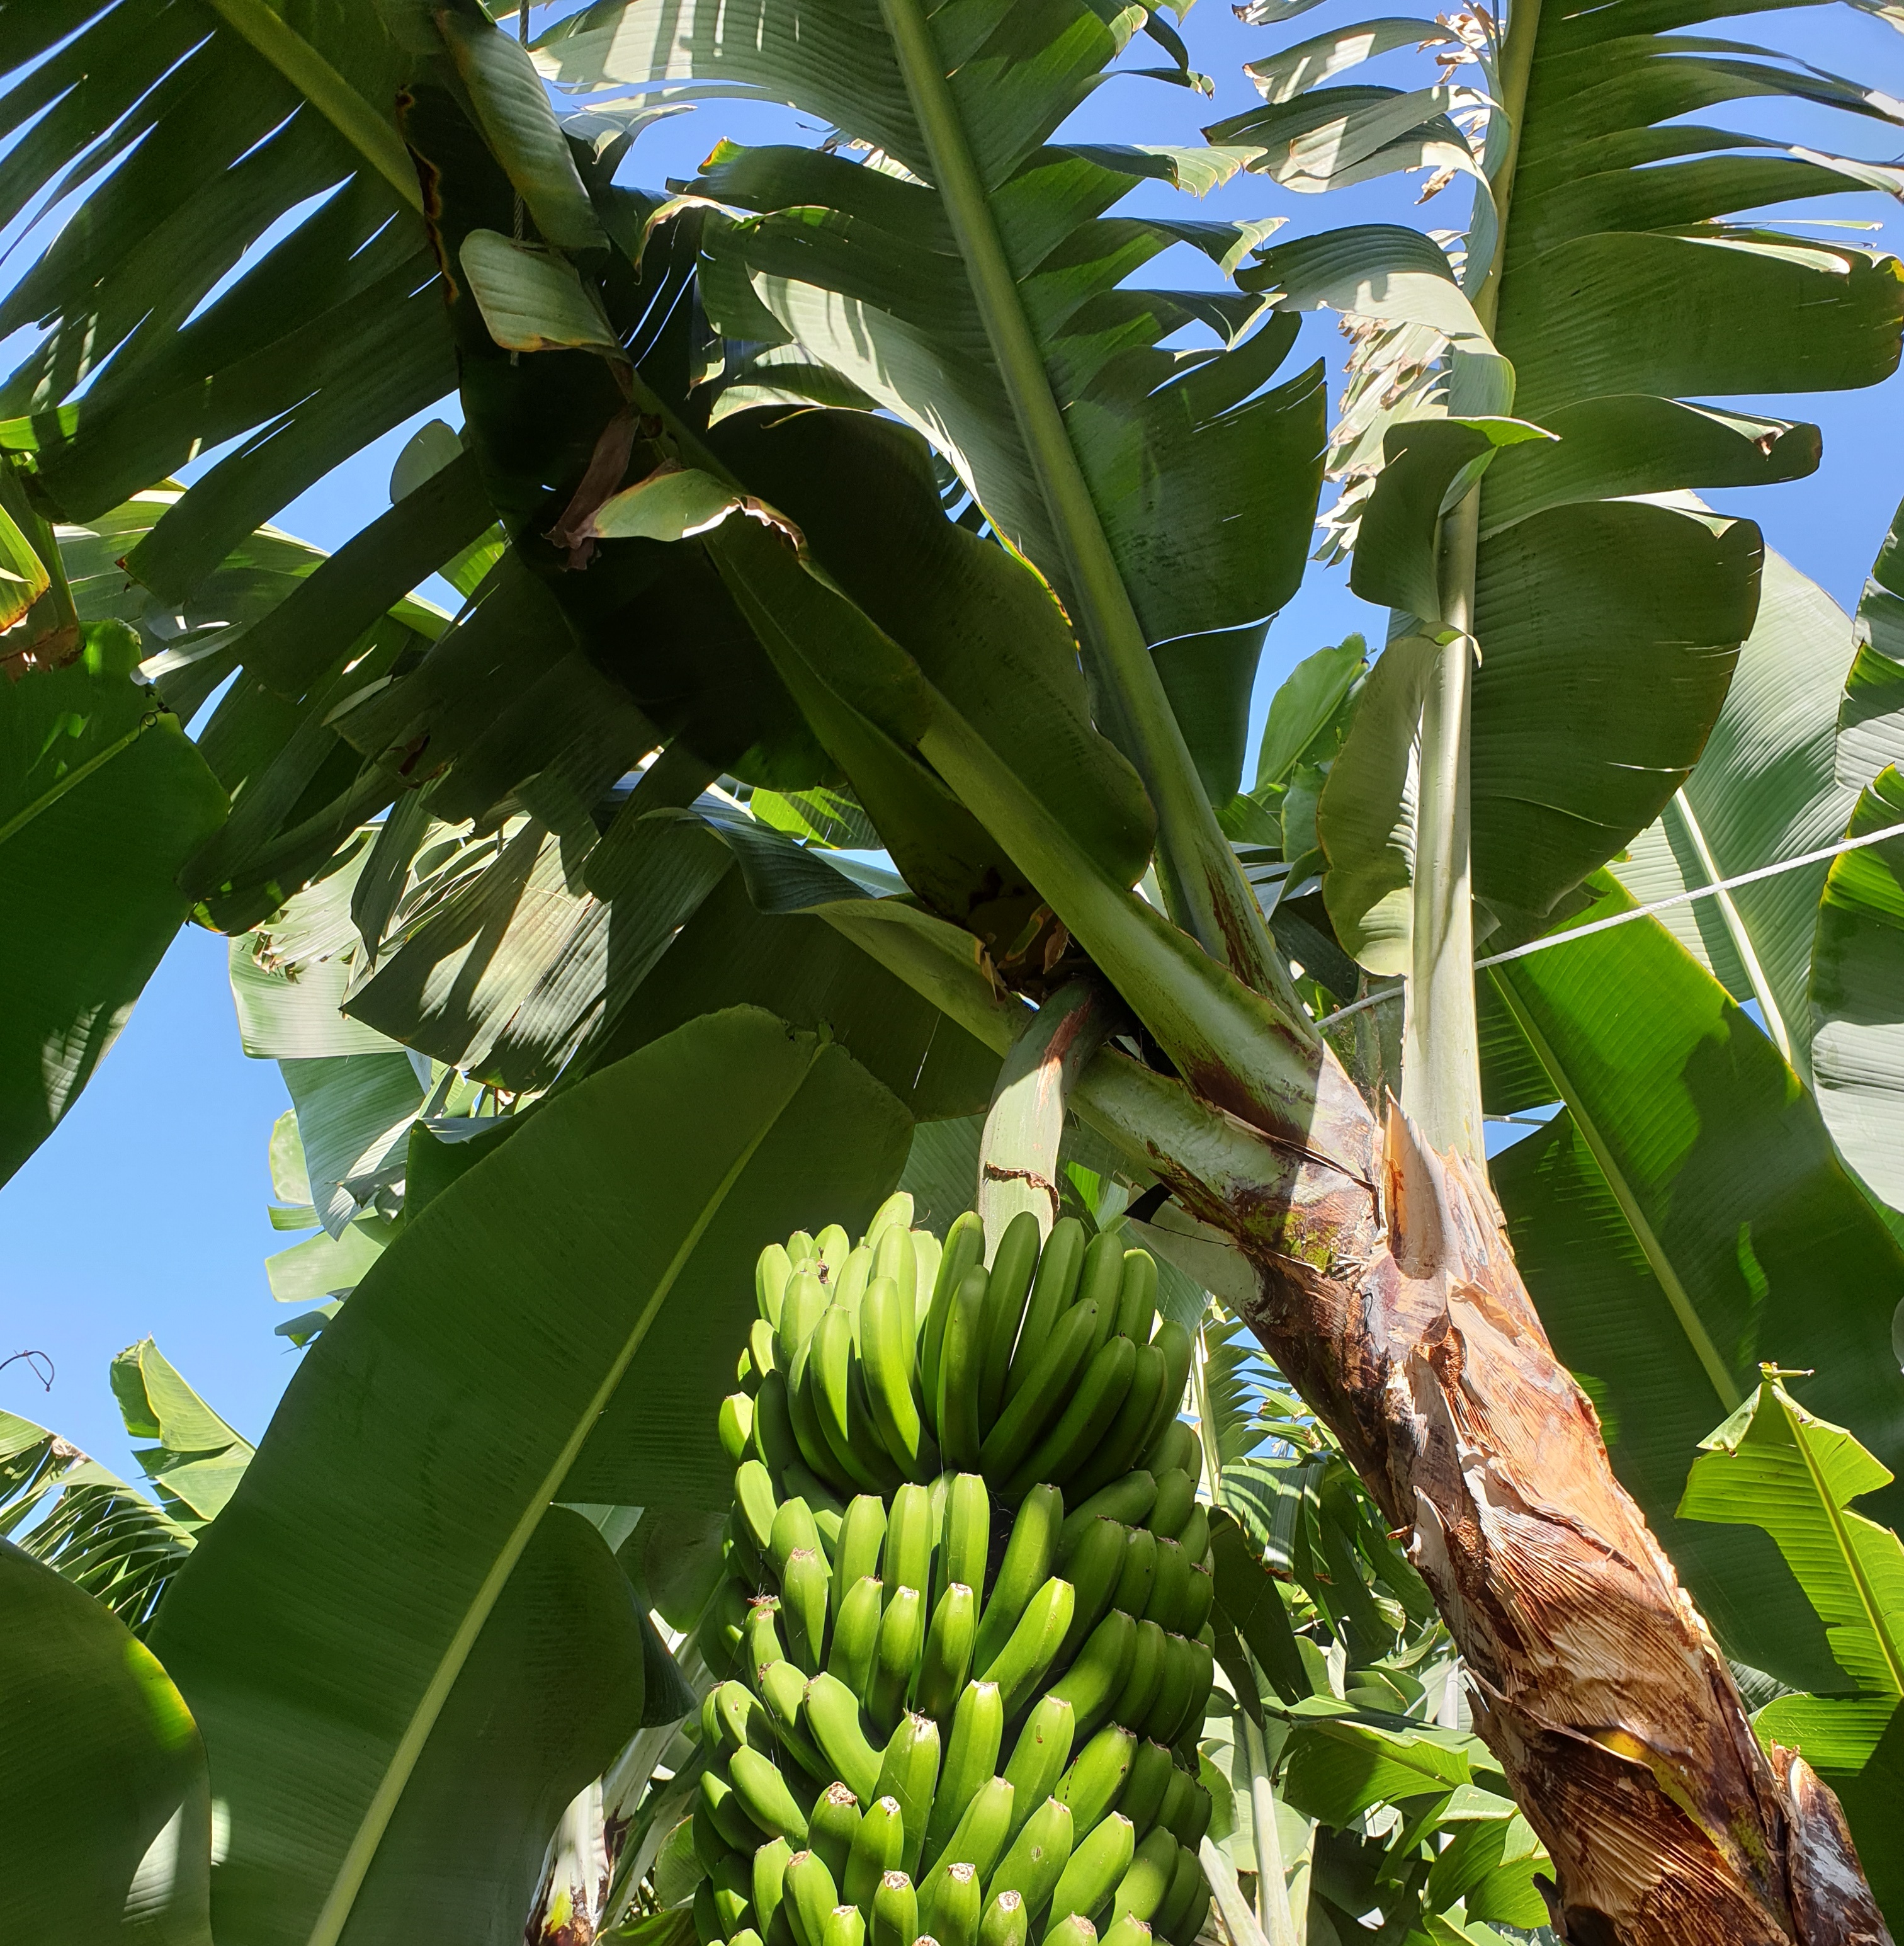
Label: Cut